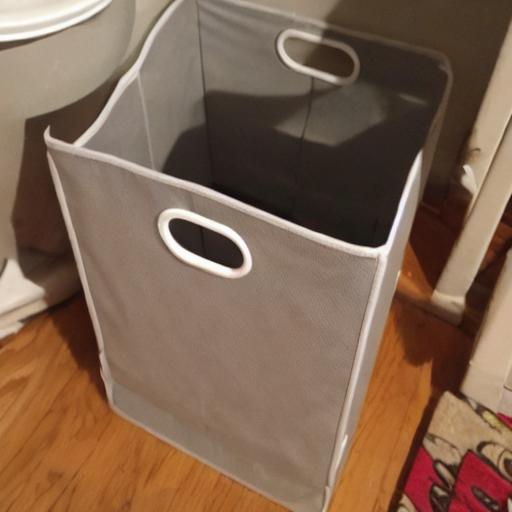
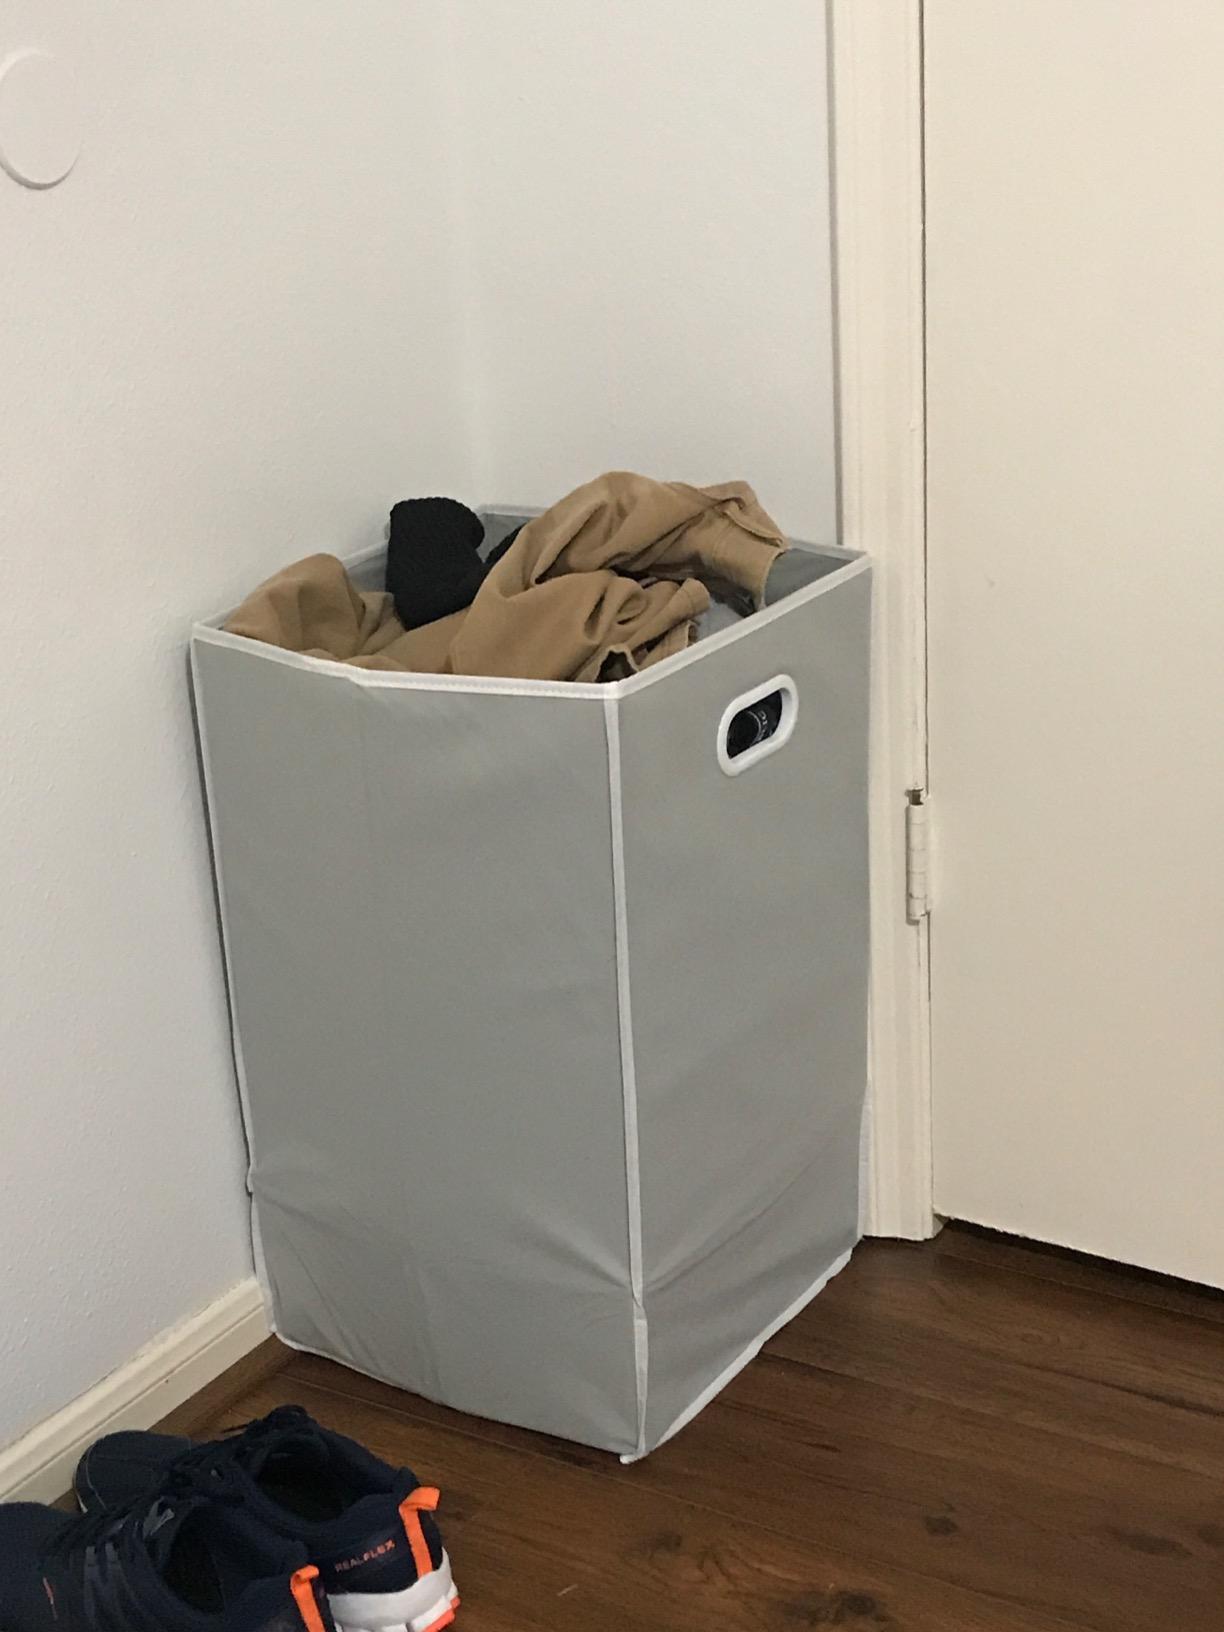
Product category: items_hamper
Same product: no